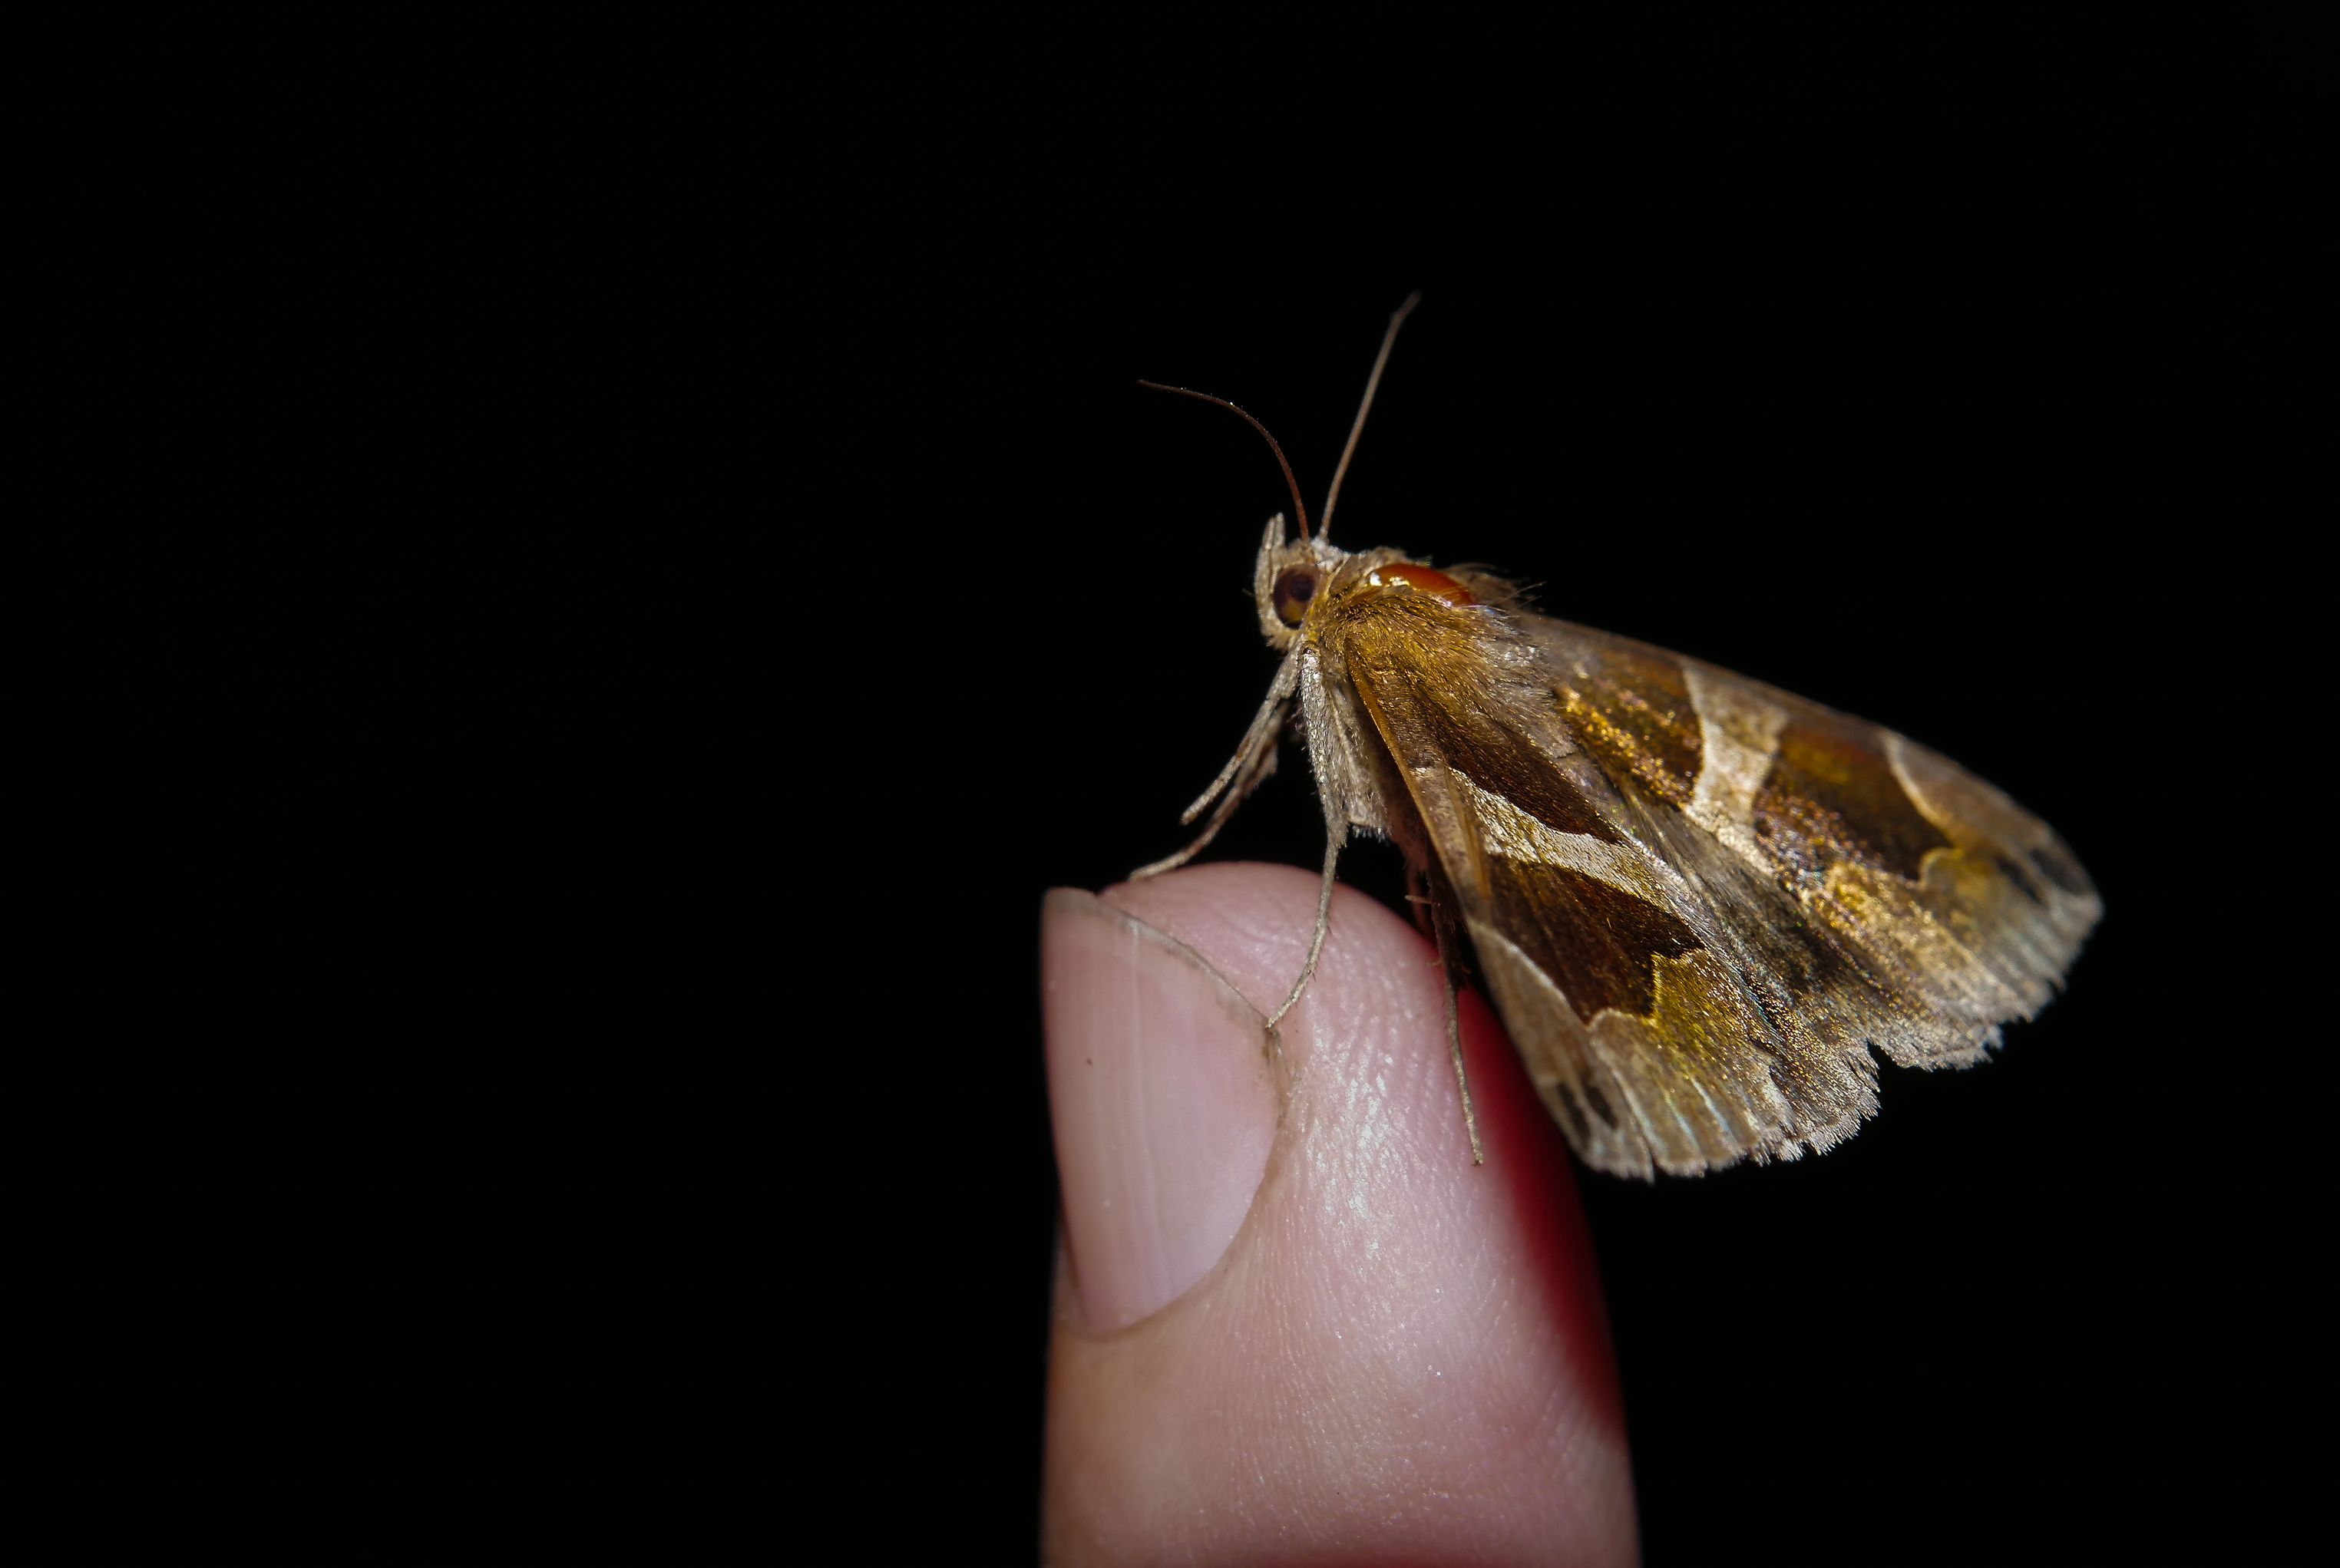
nature, wing, photography, insect, macro, moth, butterfly, fauna, invertebrate, close up, animals, naturaleza, lumixfz1000, fz1000, moths, ggl1, xovesphoto, animales, panasoniclumixfz1000, marumi200, macro photography, arthropod, pollinator, polillas, moths and butterflies